Animas (film)

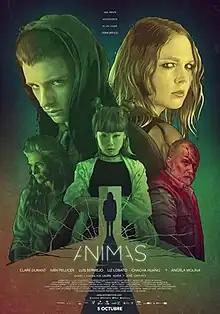
Theatrical release poster

Ánimas is a 2018 Spanish psychological horror thriller film directed and written by Laura Alvea and Jose F. Ortuño.